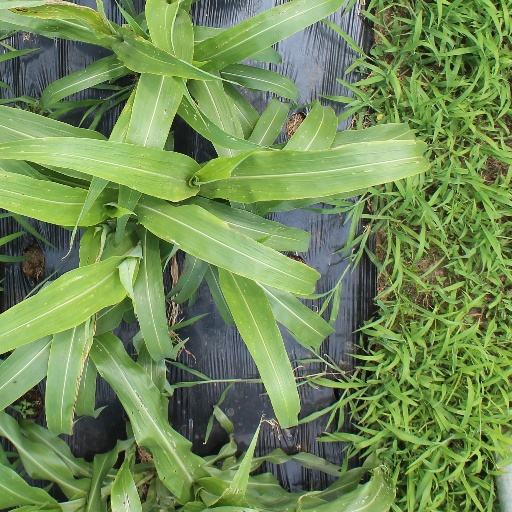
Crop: sorghum